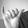
ASL letter: Y